Tobias Kirby

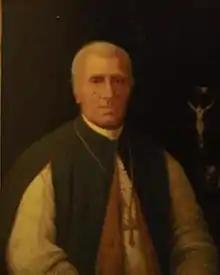

Tobias Kirby (1 January 1804 – 20 January 1895) was an Irish Roman Catholic priest and Bishop.